Jens Knossalla

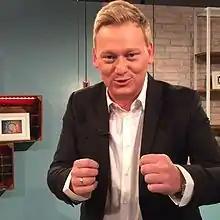
Knossalla in 2017

Jens Heinz Richard Knossalla (born 7 July 1986), also known online by his stage name Knossi, is a German entertainer and television presenter. He became known for his participation in various television formats and as a poker commentator, presenter and live streamer. Knossalla describes himself as "König des Internets" ("King of the Internet") and usually appears with a crown these days.